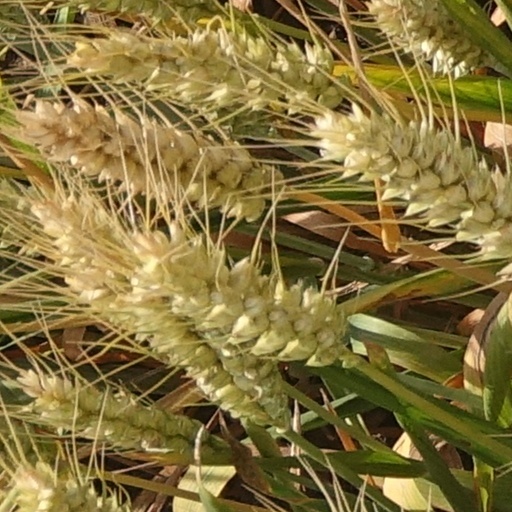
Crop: wheat